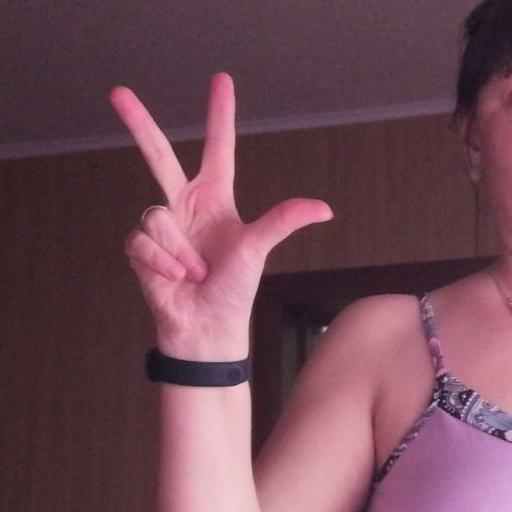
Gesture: three2